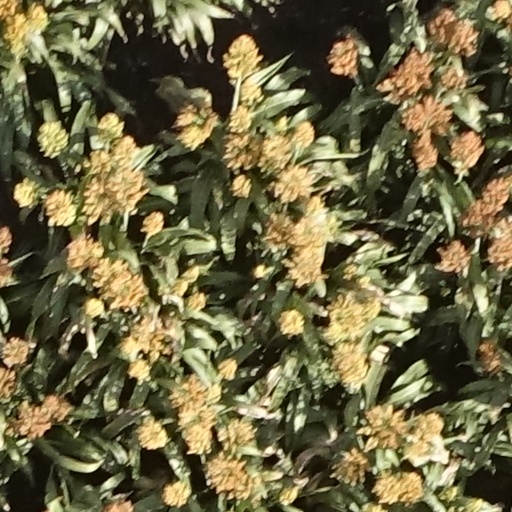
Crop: sorghum